Sky position (RA, Dec in degrees): 240.214, 6.97
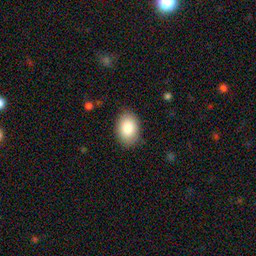
Galaxy morphology: In-between Round Smooth Galaxies